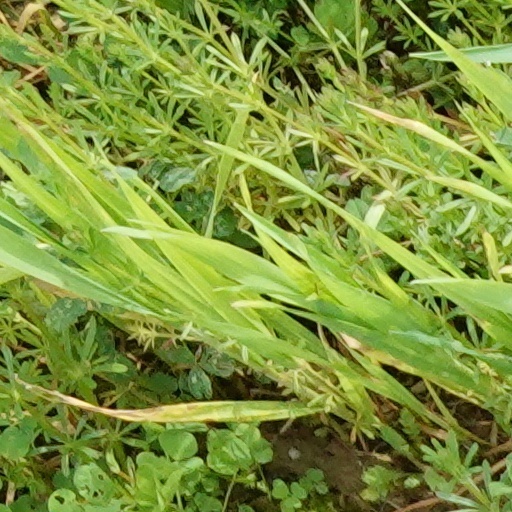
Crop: wheat